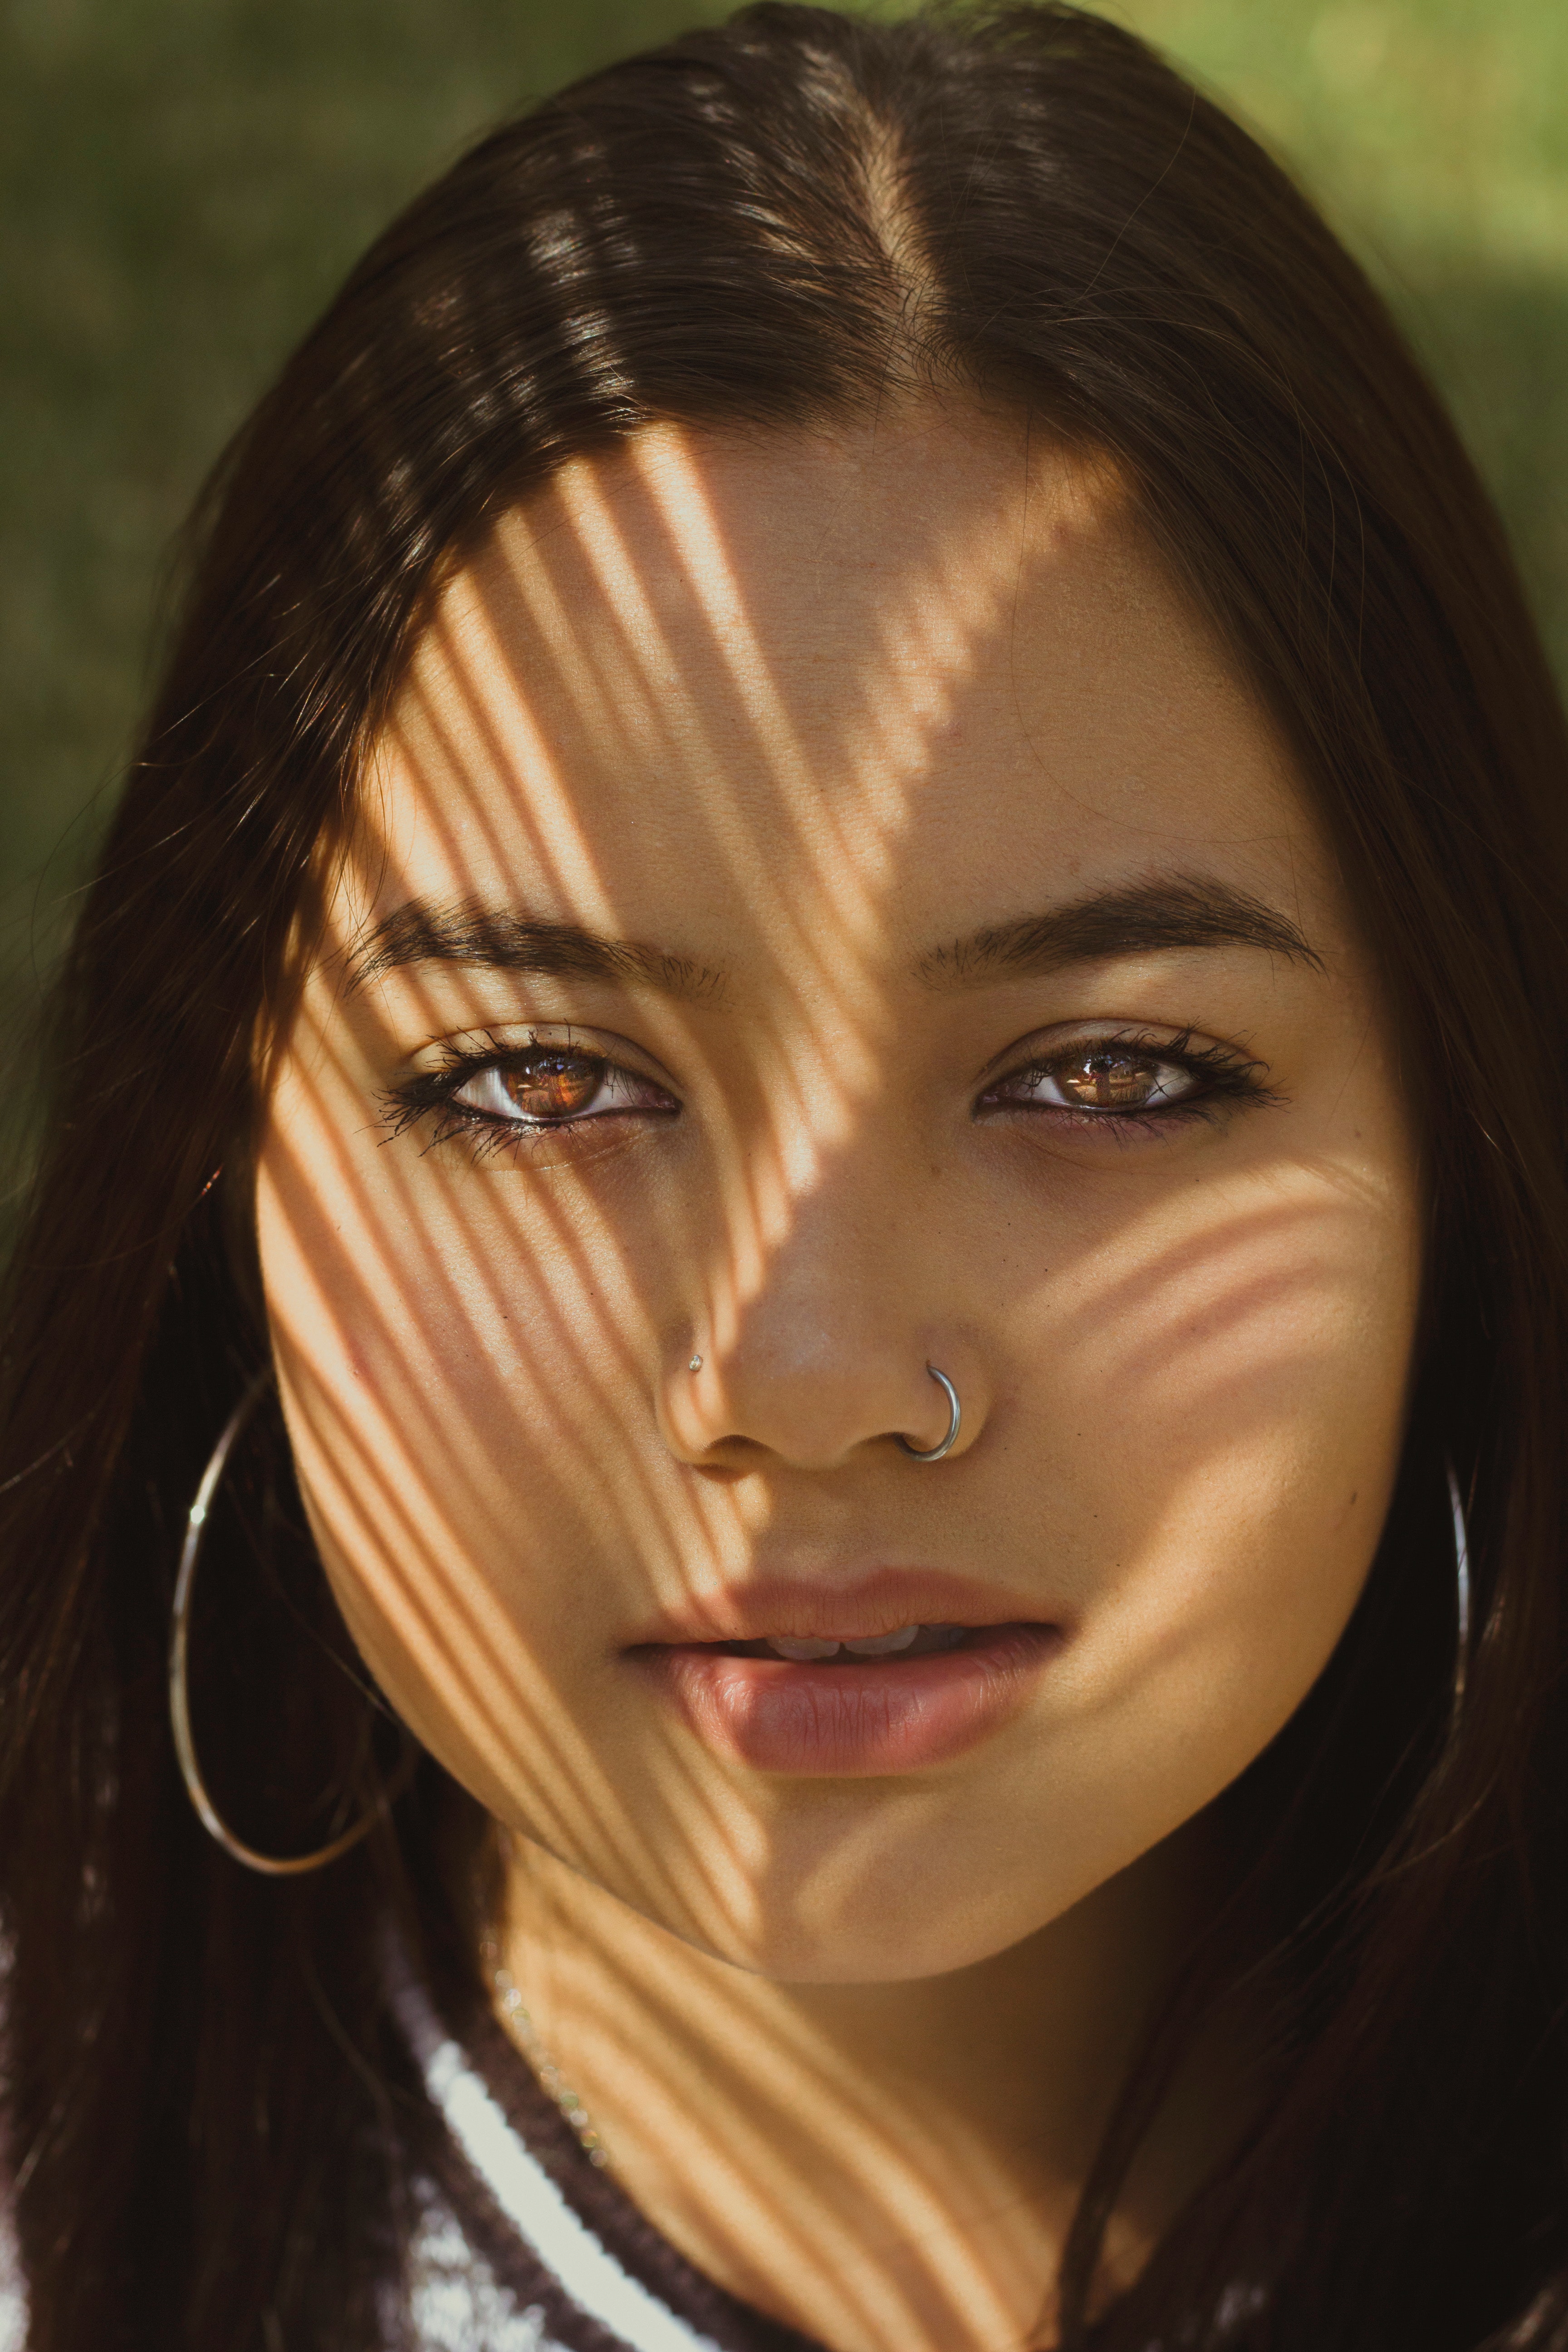
face, hair, eyebrow, lip, forehead, hairstyle, beauty, lady, head, nose, cheek, chin, skin, eye, close up, brown, eyelash, black hair, brown hair, long hair, portrait, model, photography, photo shoot, portrait photography, layered hair, fawn, feathered hair, Step cutting, makeover, Lace wig